Minnehaha Academy

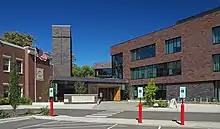
North Campus

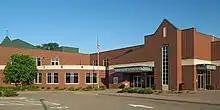
South Campus

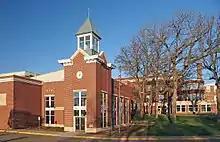
The North Campus before it was destroyed by a 2017 gas explosion

Minnehaha Academy (often abbreviated MA) is a Christian private school in Minneapolis, Minnesota, United States, for students in preschool through 12th grade, and established in 1913. There are two campuses, the South Campus for preschool through 8th graders, and the North Campus, for 9th through 12th graders. It is a ministry of the Northwest Conference of the Evangelical Covenant Church, and is located in the Cooper and Hiawatha neighborhoods on West River Parkway. The student body is drawn from Minneapolis, St. Paul, and throughout the Minneapolis–Saint Paul metropolitan area, as well as several international students.